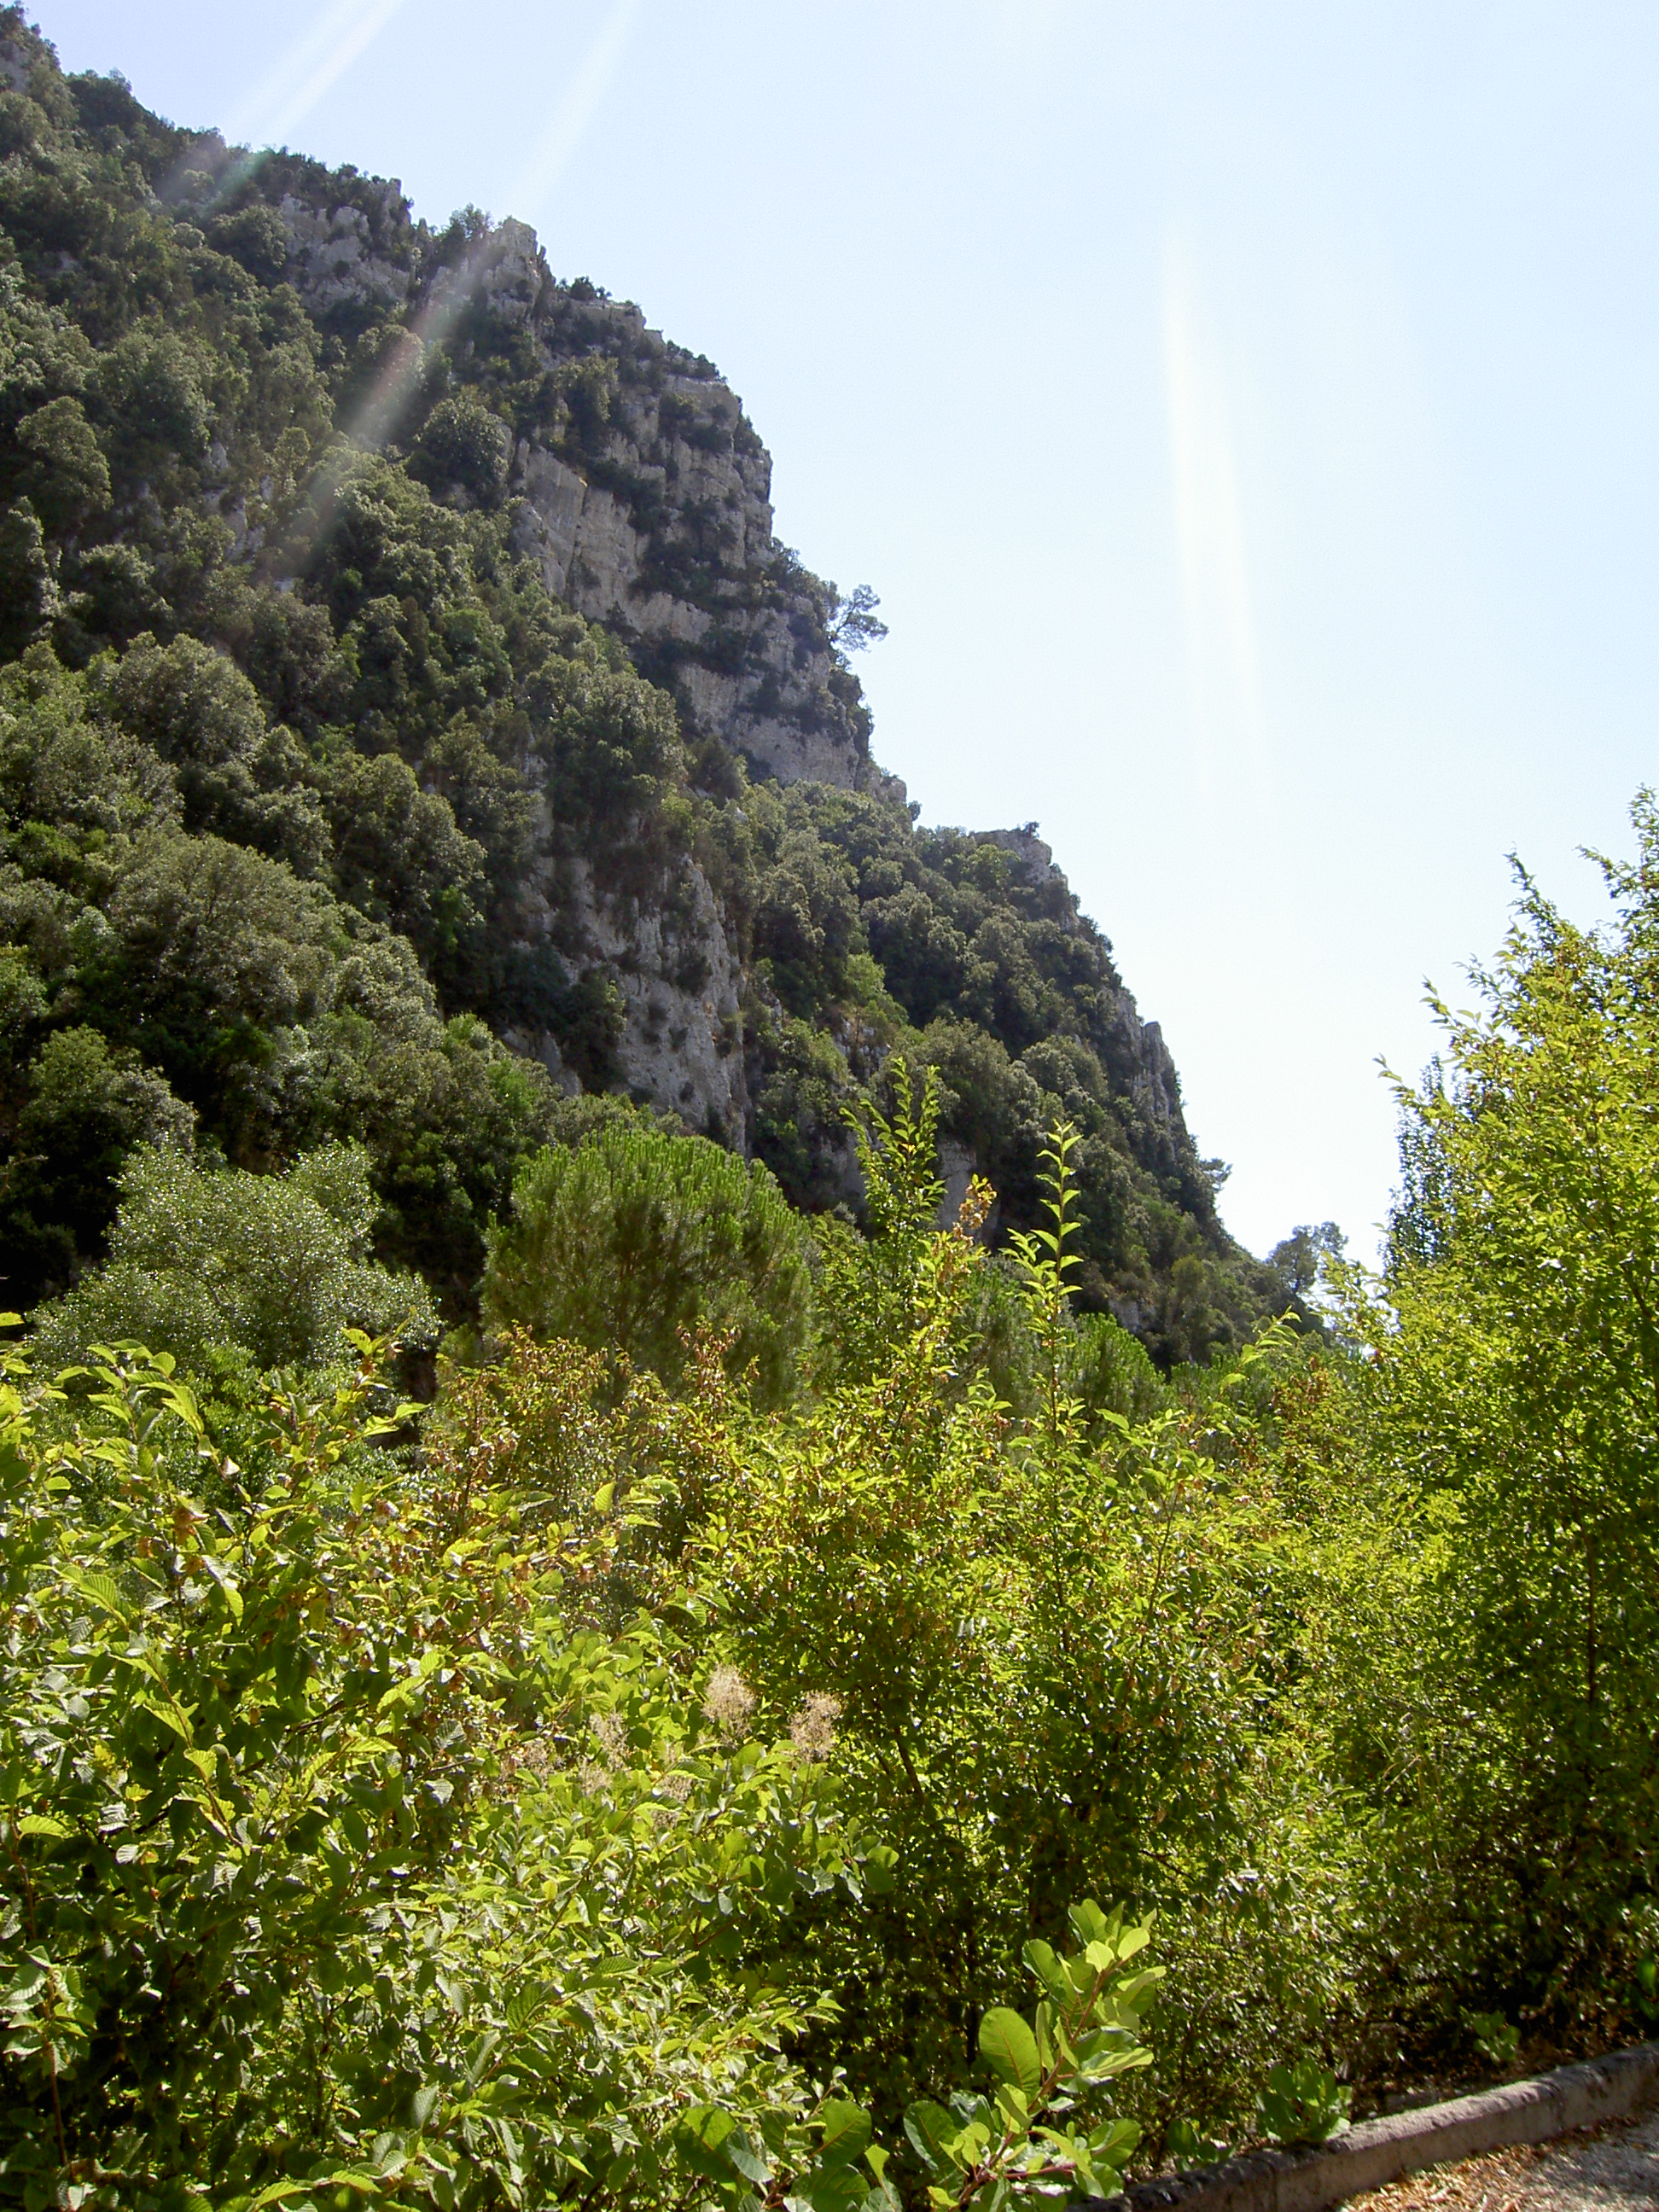
landscape, france, vegetation, nature, natural landscape, nature reserve, green, tree, wilderness, natural environment, leaf, biome, plant community, botany, sky, jungle, mountain, rainforest, valdivian temperate rain forest, hill station, forest, plant, tropical and subtropical coniferous forests, rock, national park, terrain, shrubland, cliff, vacation, hill, formation, tourism, shrub, road, valley, trail, garden, coastal and oceanic landforms, river, state park, mount scenery, escarpment, botanical garden, old growth forest